Polyethylene

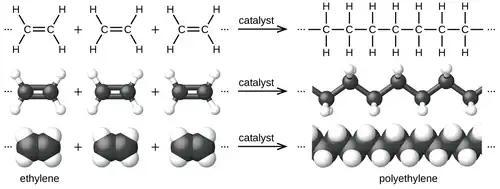

Polymerization of ethylene to polyethylene is described by the following chemical equation: